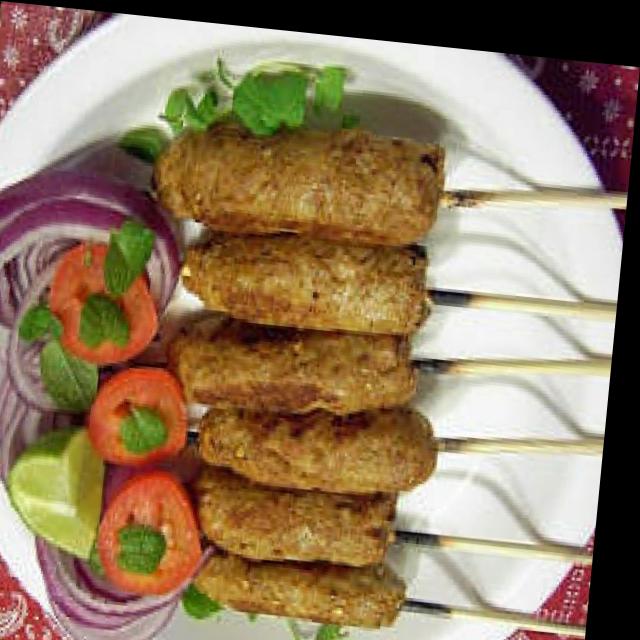
Dish: kebab